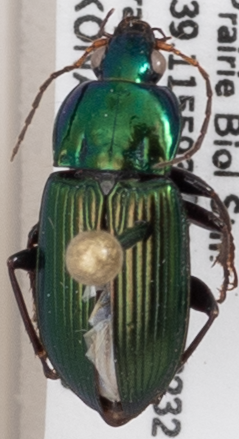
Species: Poecilus chalcites
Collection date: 2020-07-29
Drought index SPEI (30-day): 0.896
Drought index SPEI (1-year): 1.45
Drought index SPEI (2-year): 2.09